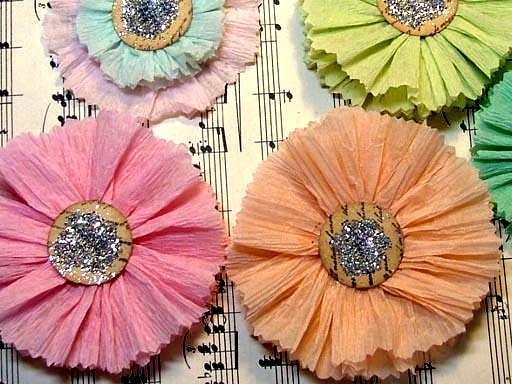
Material: paper